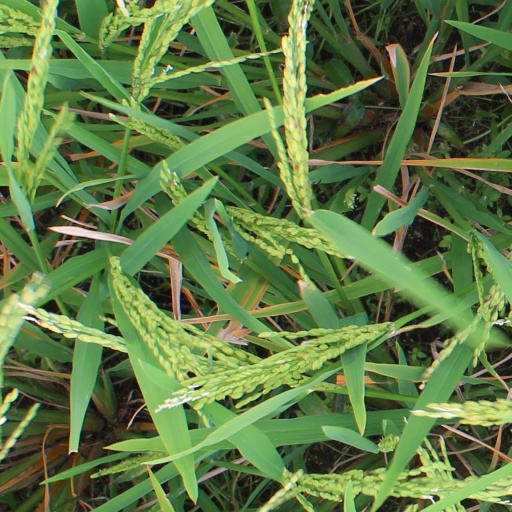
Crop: rice